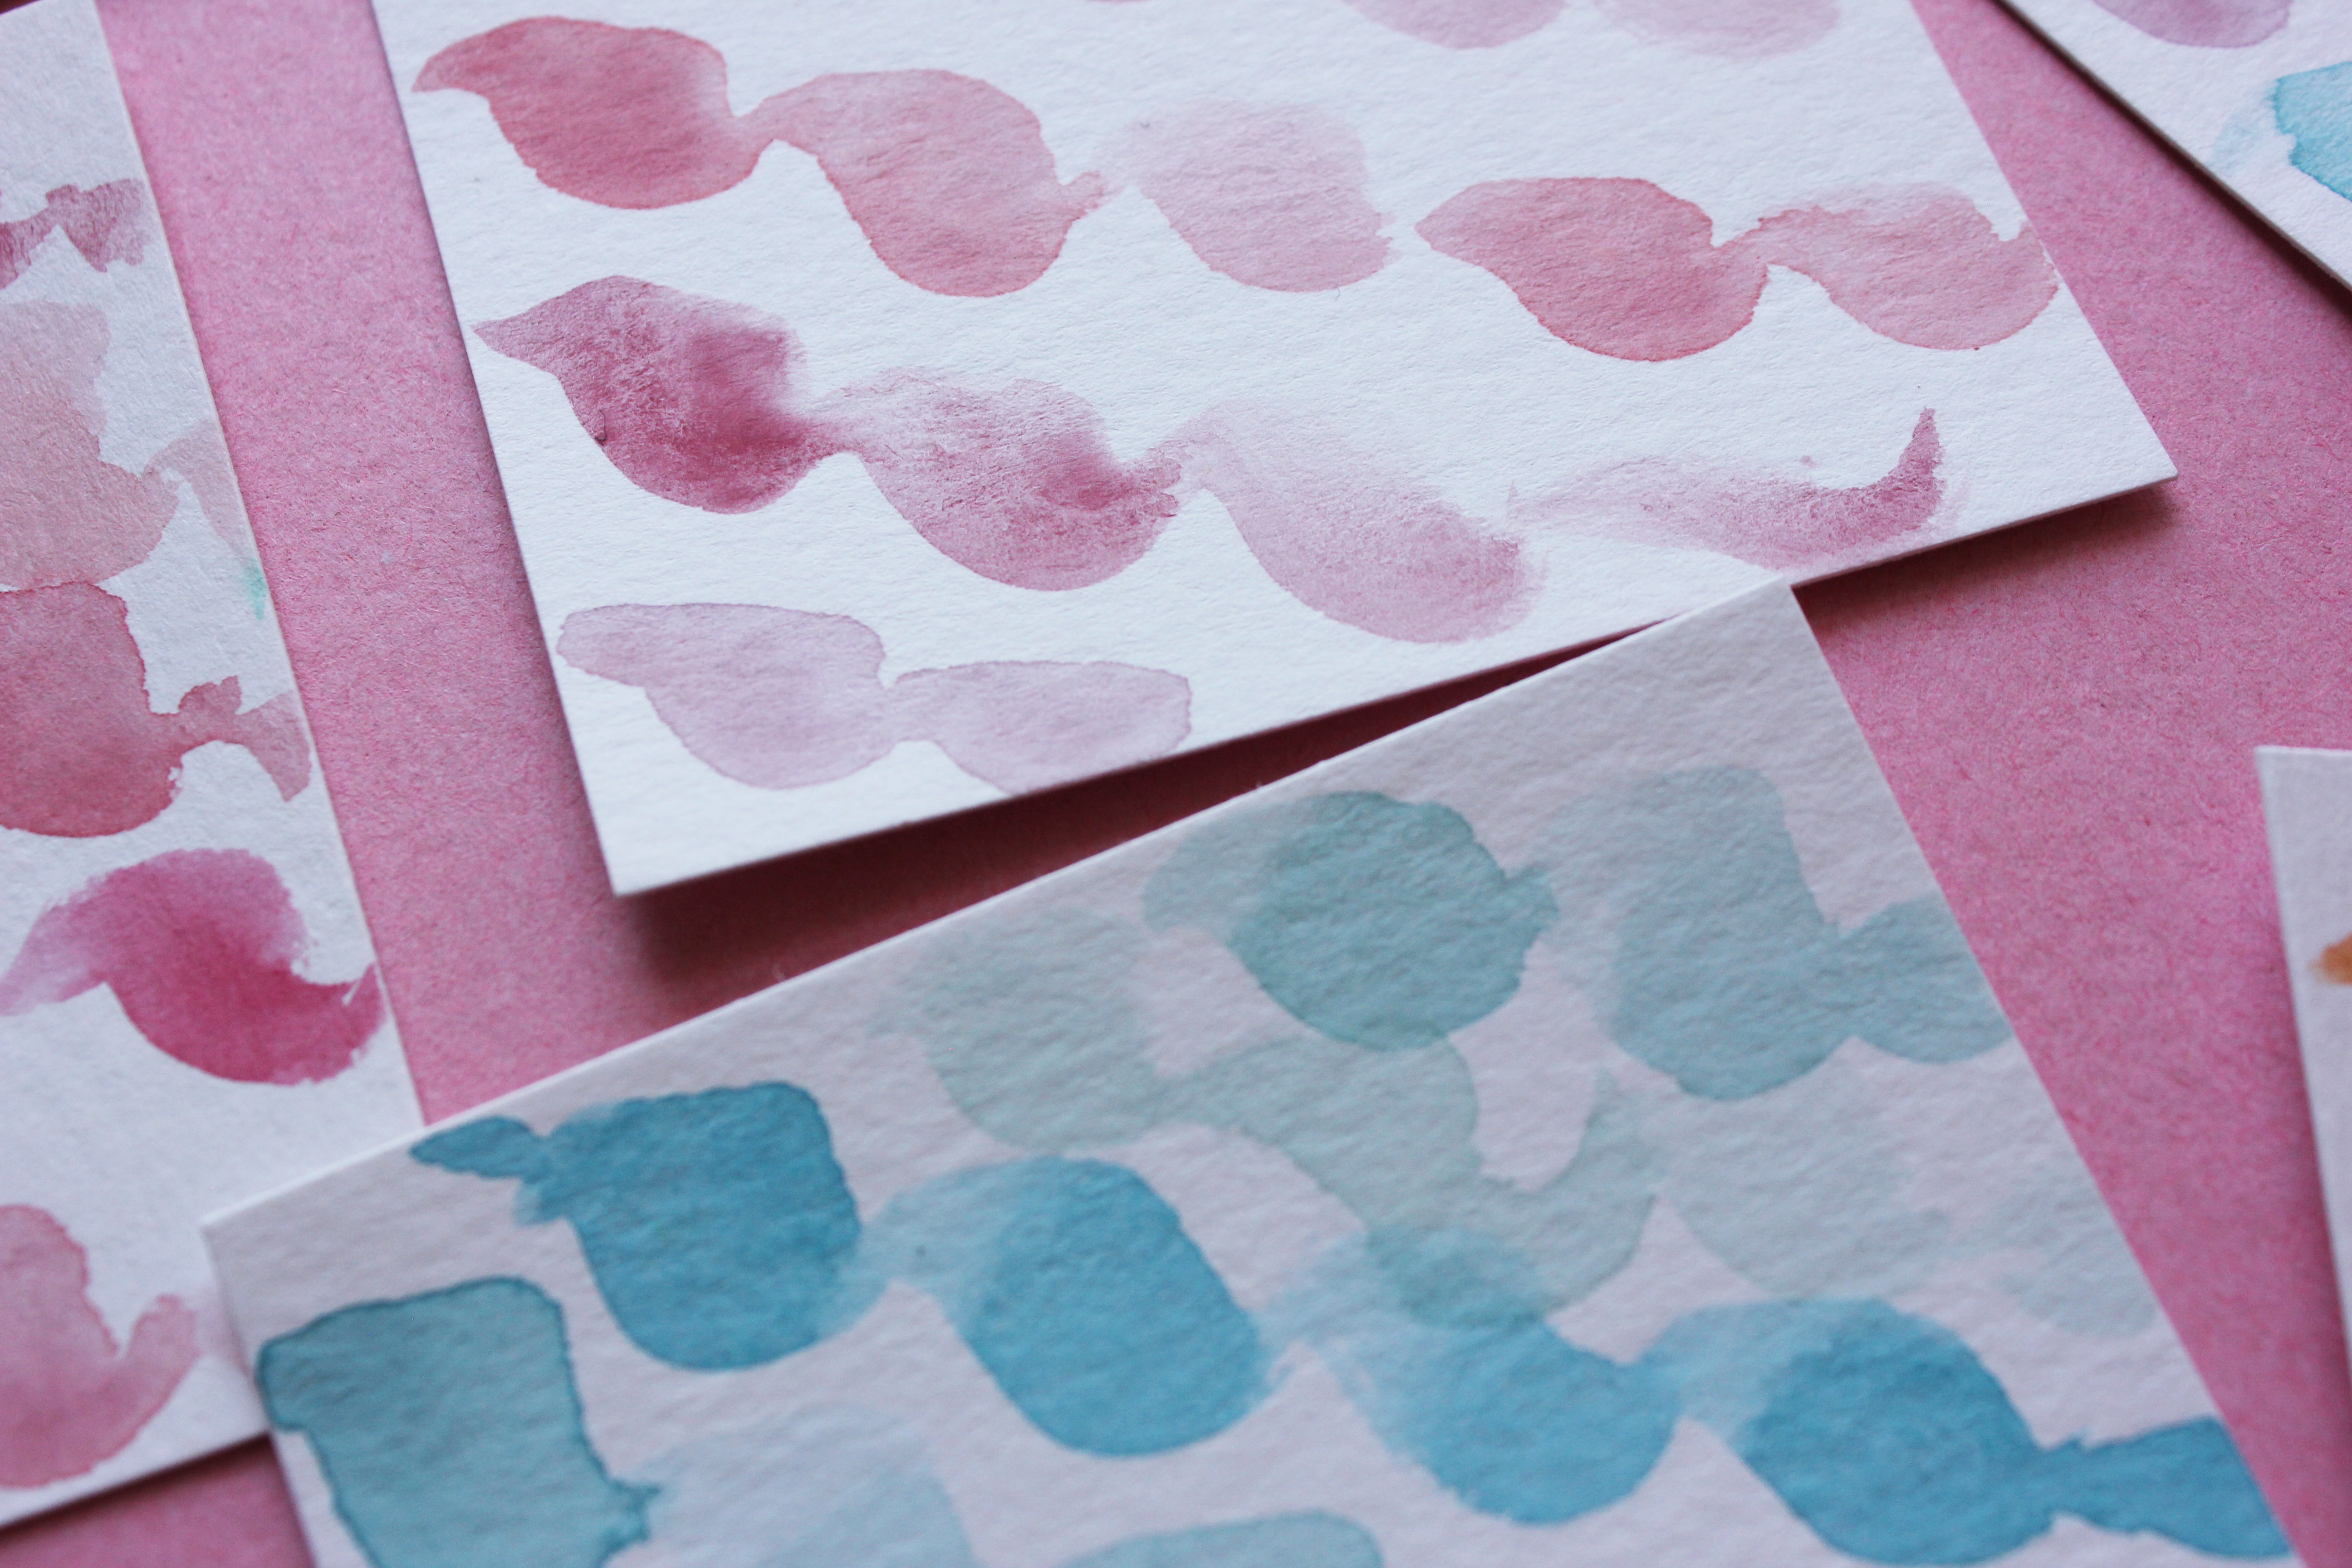
creative, petal, pattern, color, colorful, pink, paper, material, circle, painting, watercolor, textile, art, design, shape